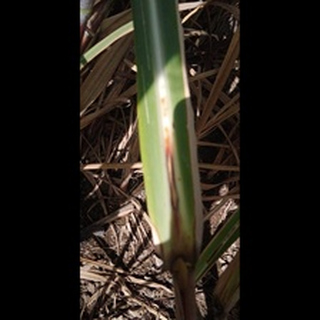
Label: sugarcane_red_rot